Tofiga Vaevalu Falani

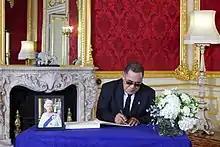
Falani signing the book of condolence for Queen Elizabeth II at Lancaster House on 17 September 2022

In September 2021, Falani was appointed Governor-General of Tuvalu by Queen Elizabeth II.